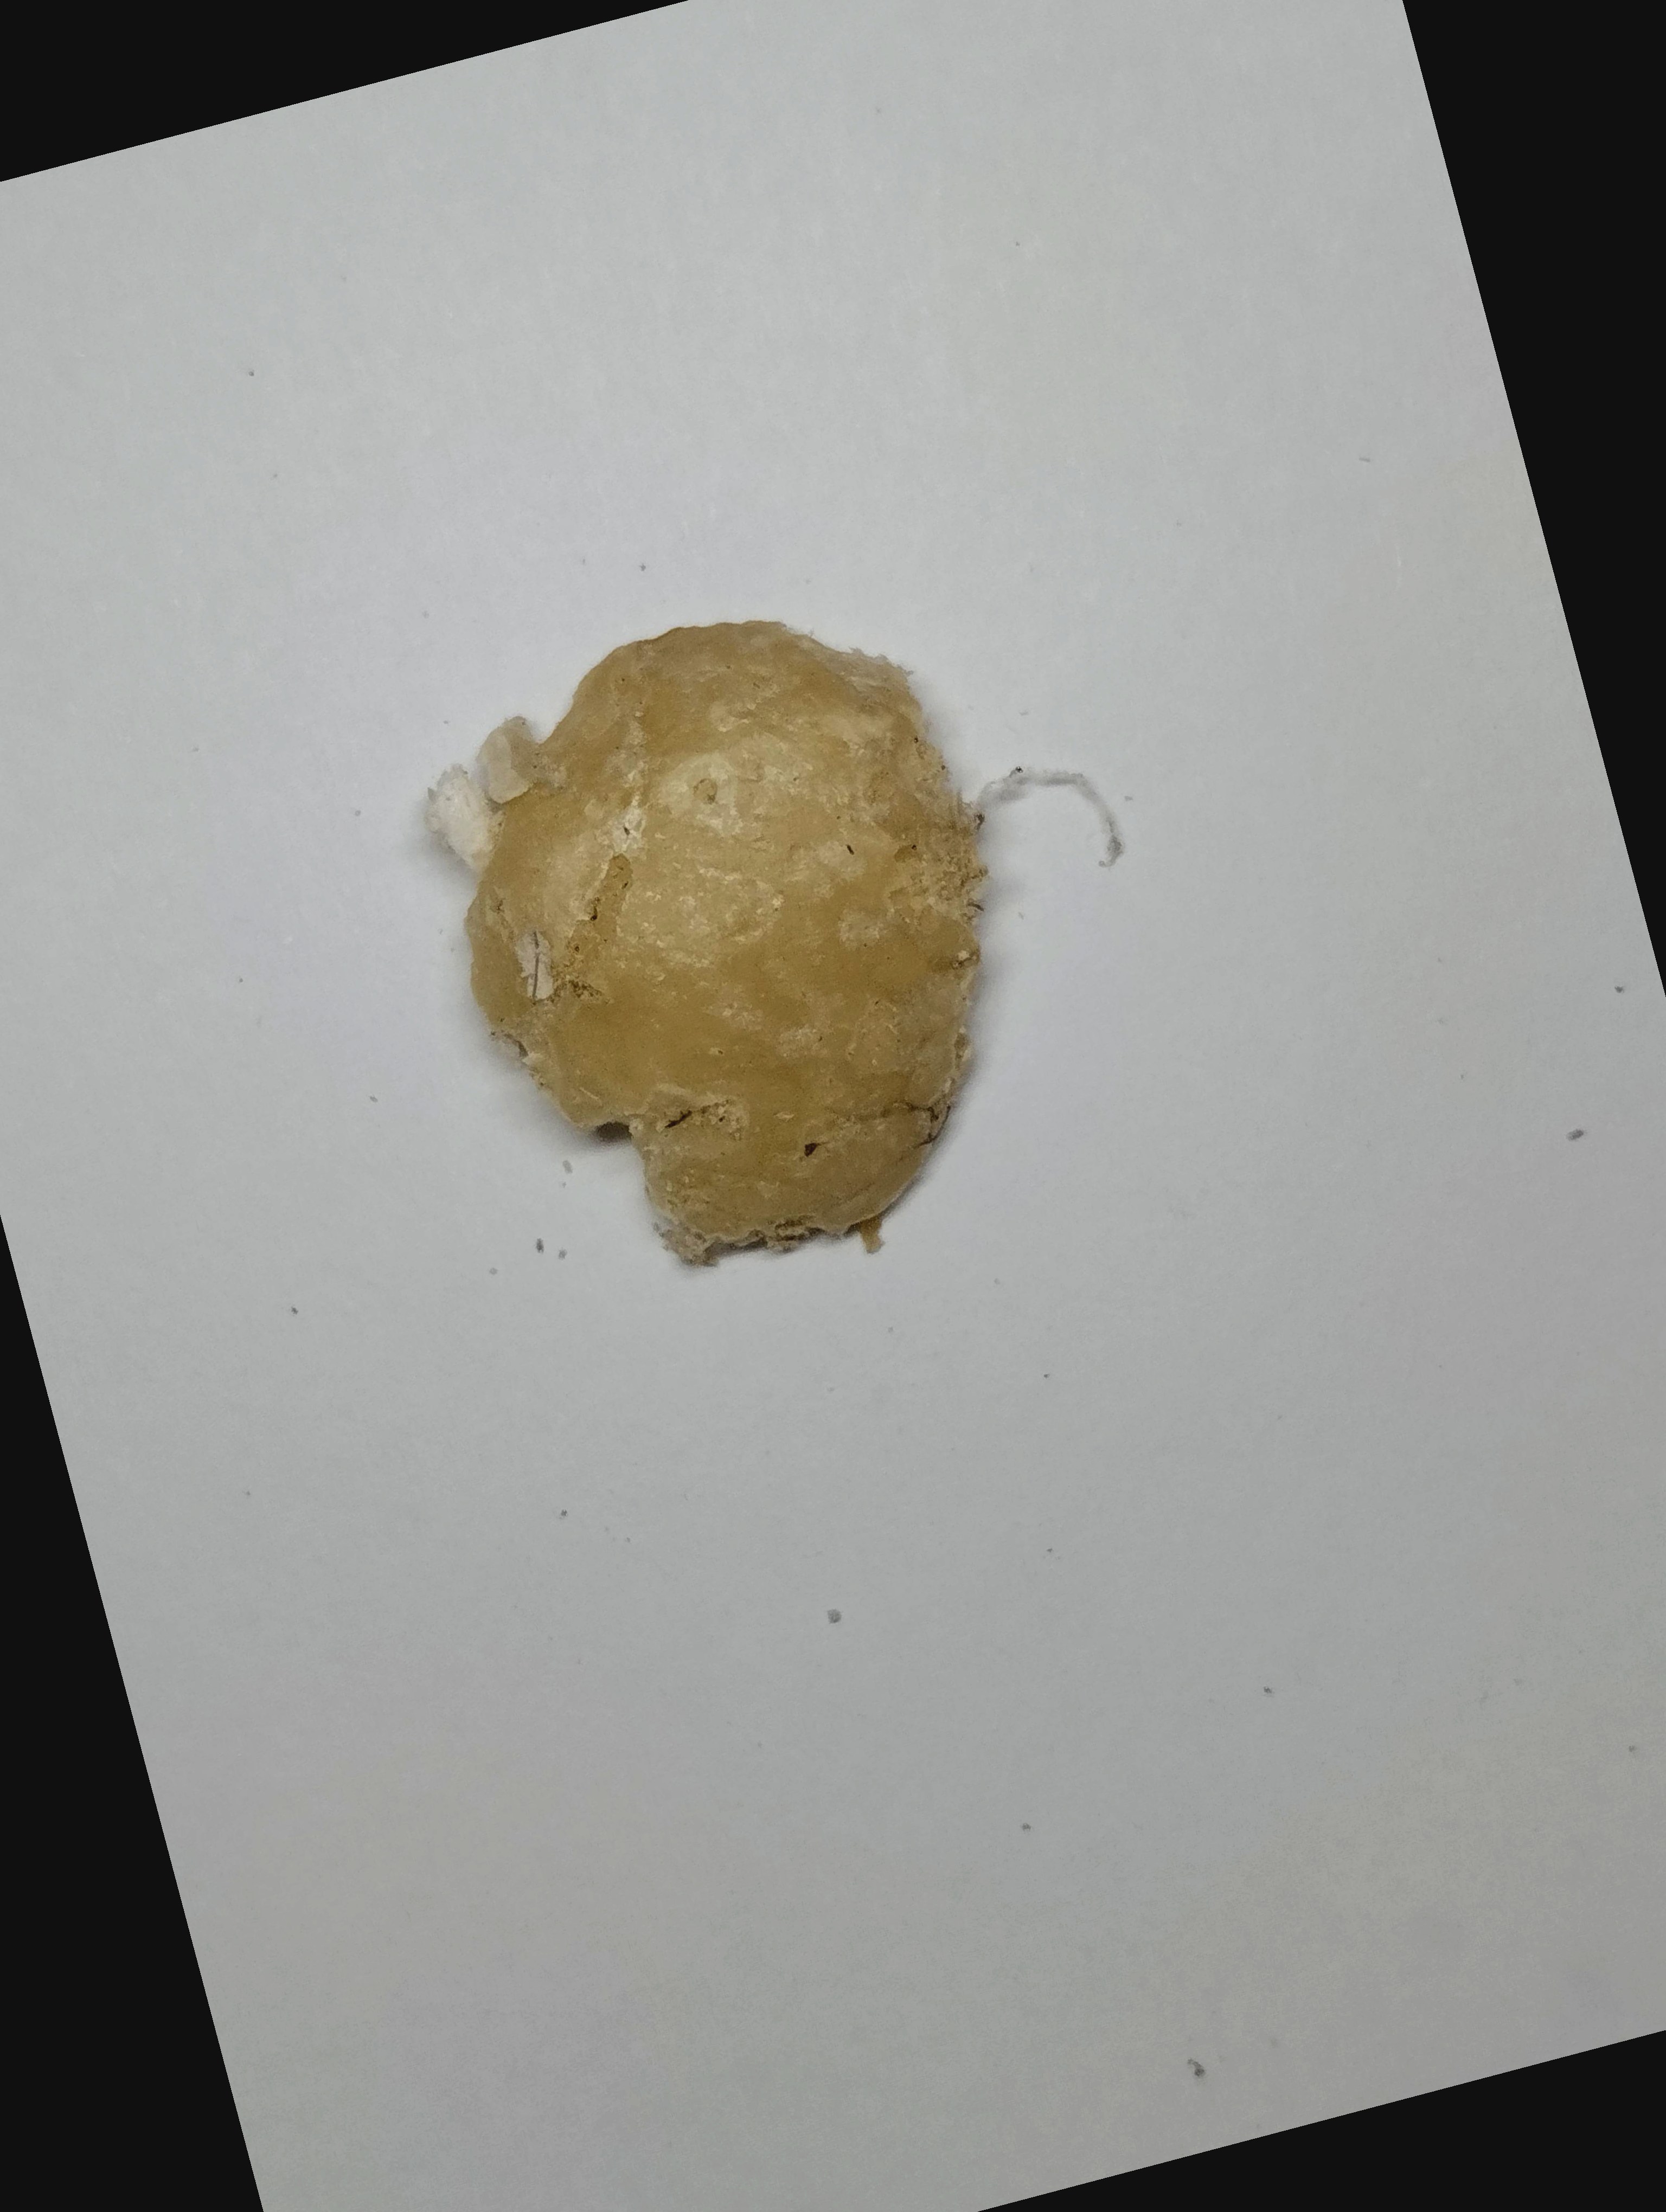
Label: rusak (damaged seed)